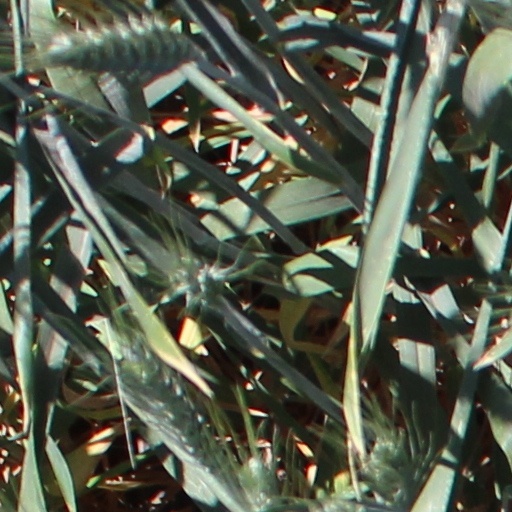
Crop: wheat